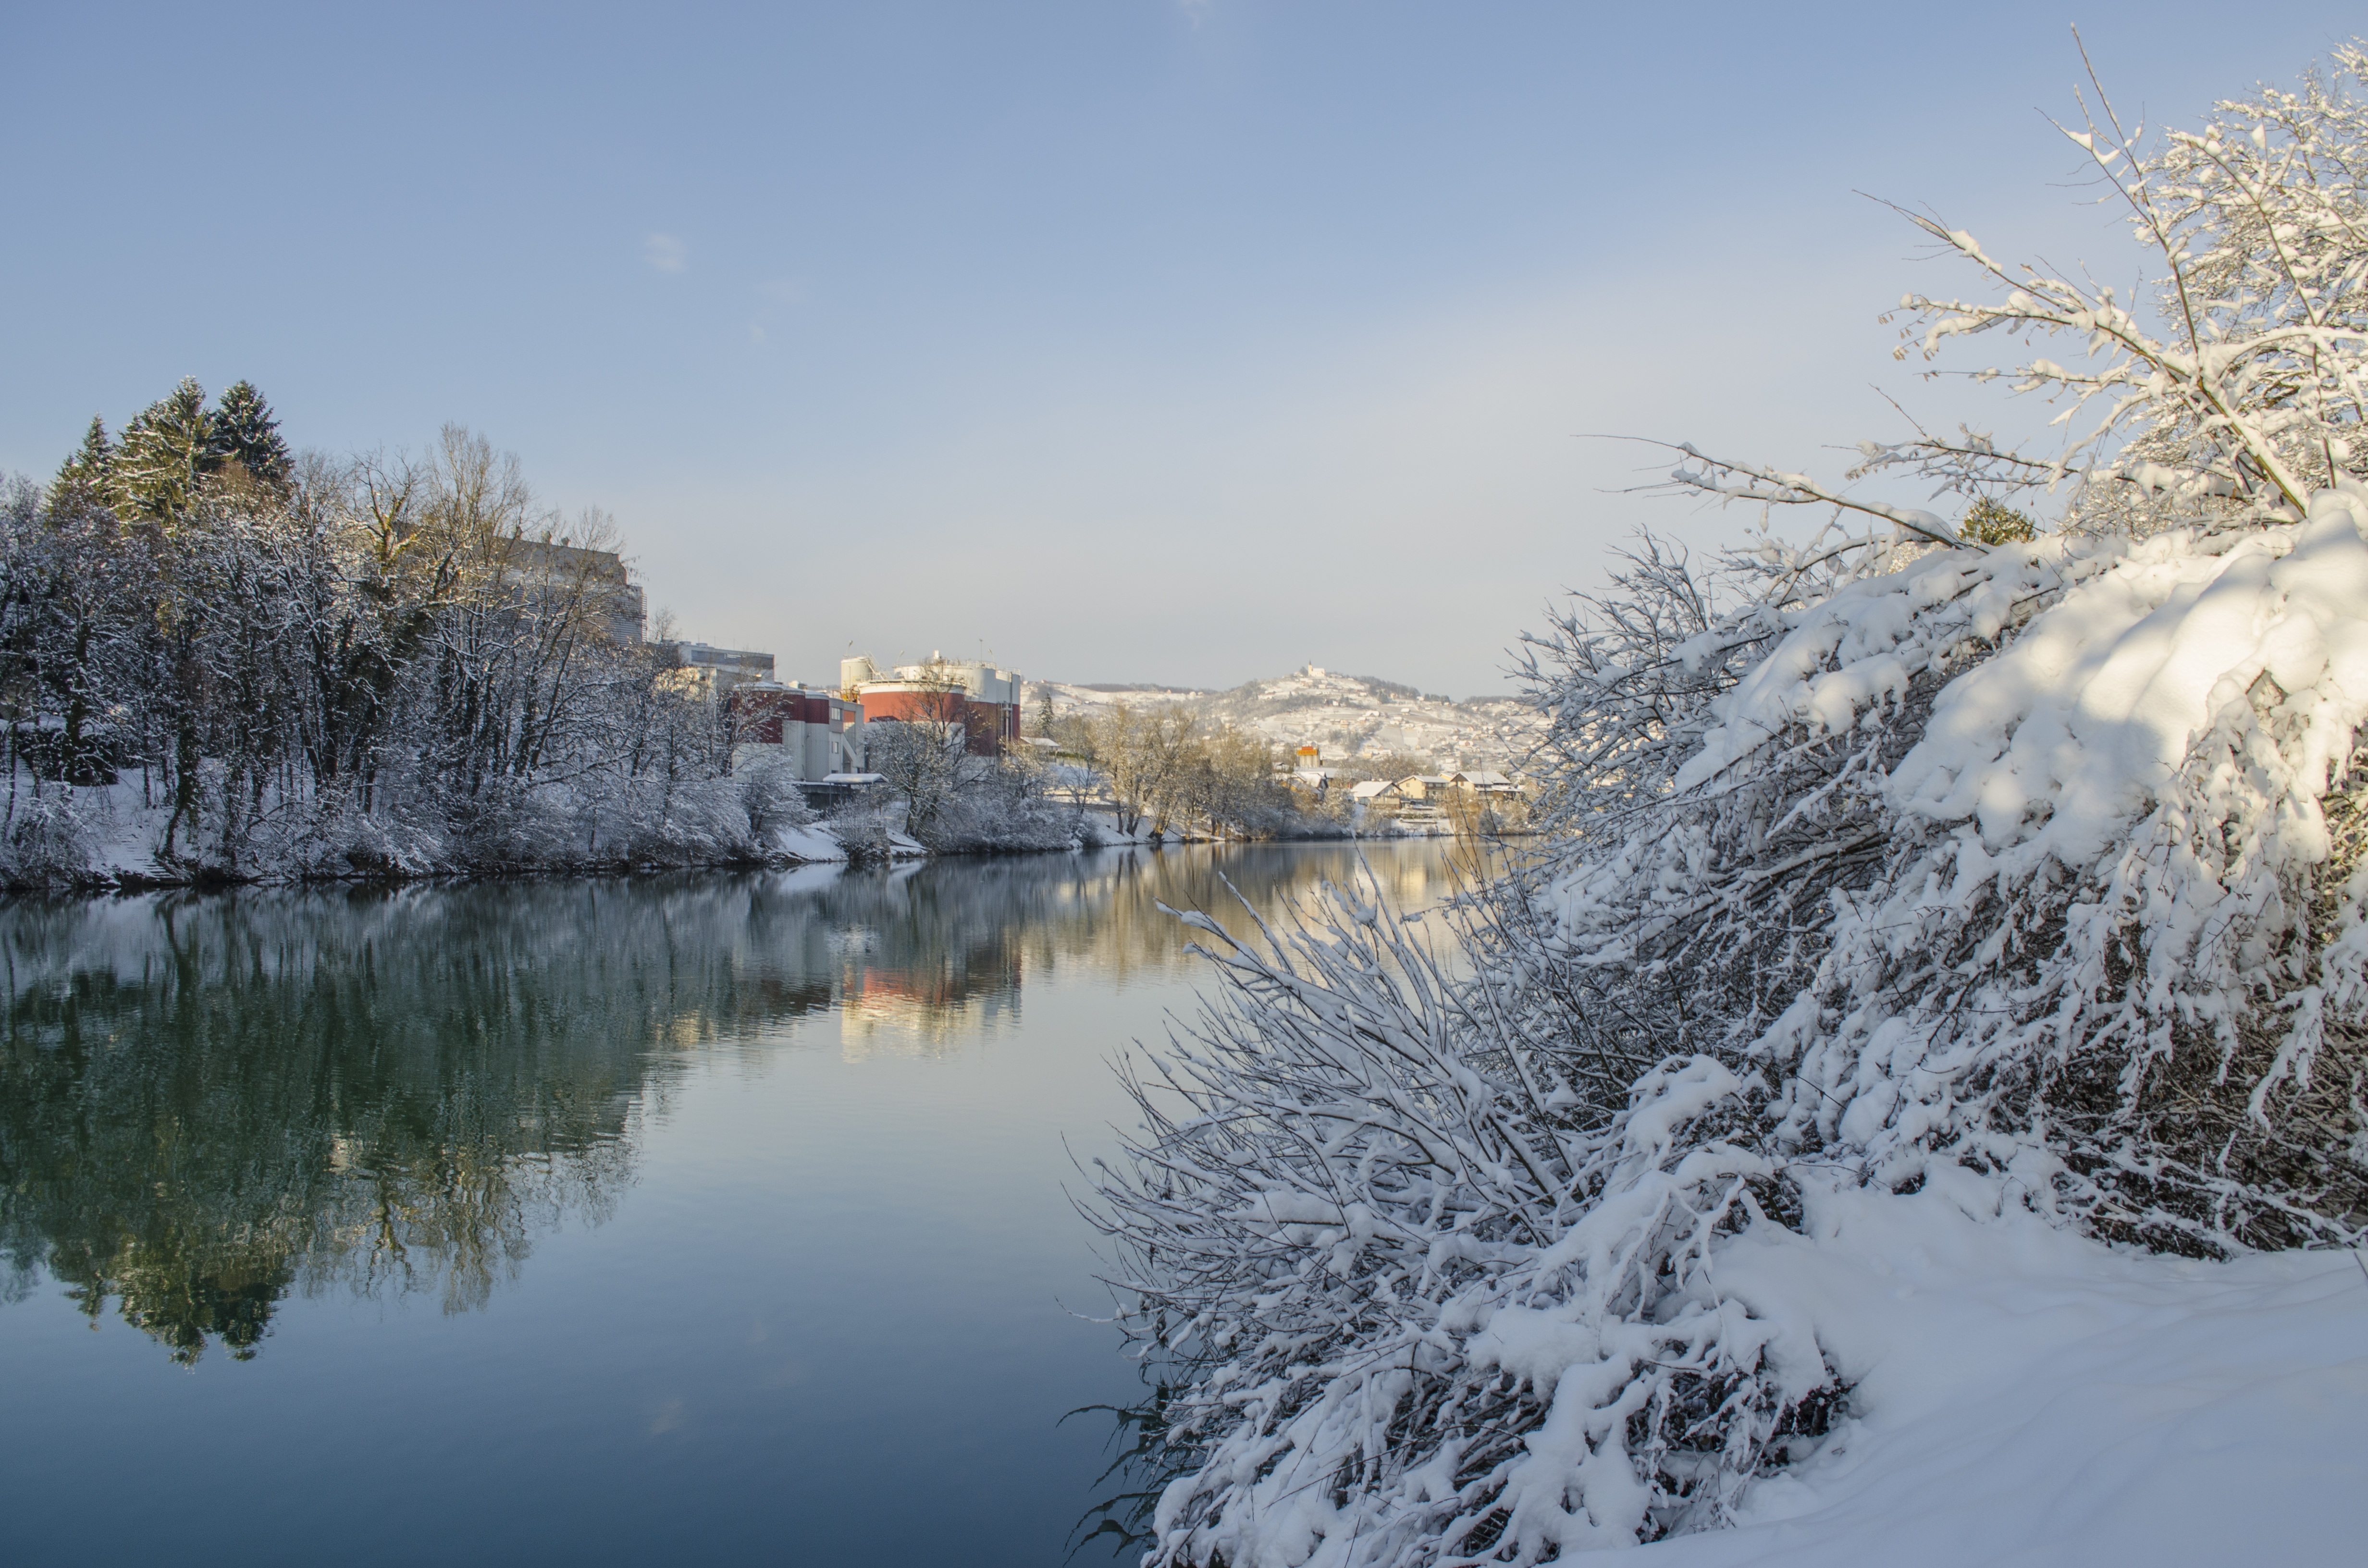
landscape, tree, water, nature, forest, outdoor, snow, winter, morning, lake, frost, river, ice, reflection, weather, season, waterway, freezing, atmospheric phenomenon, woody plant